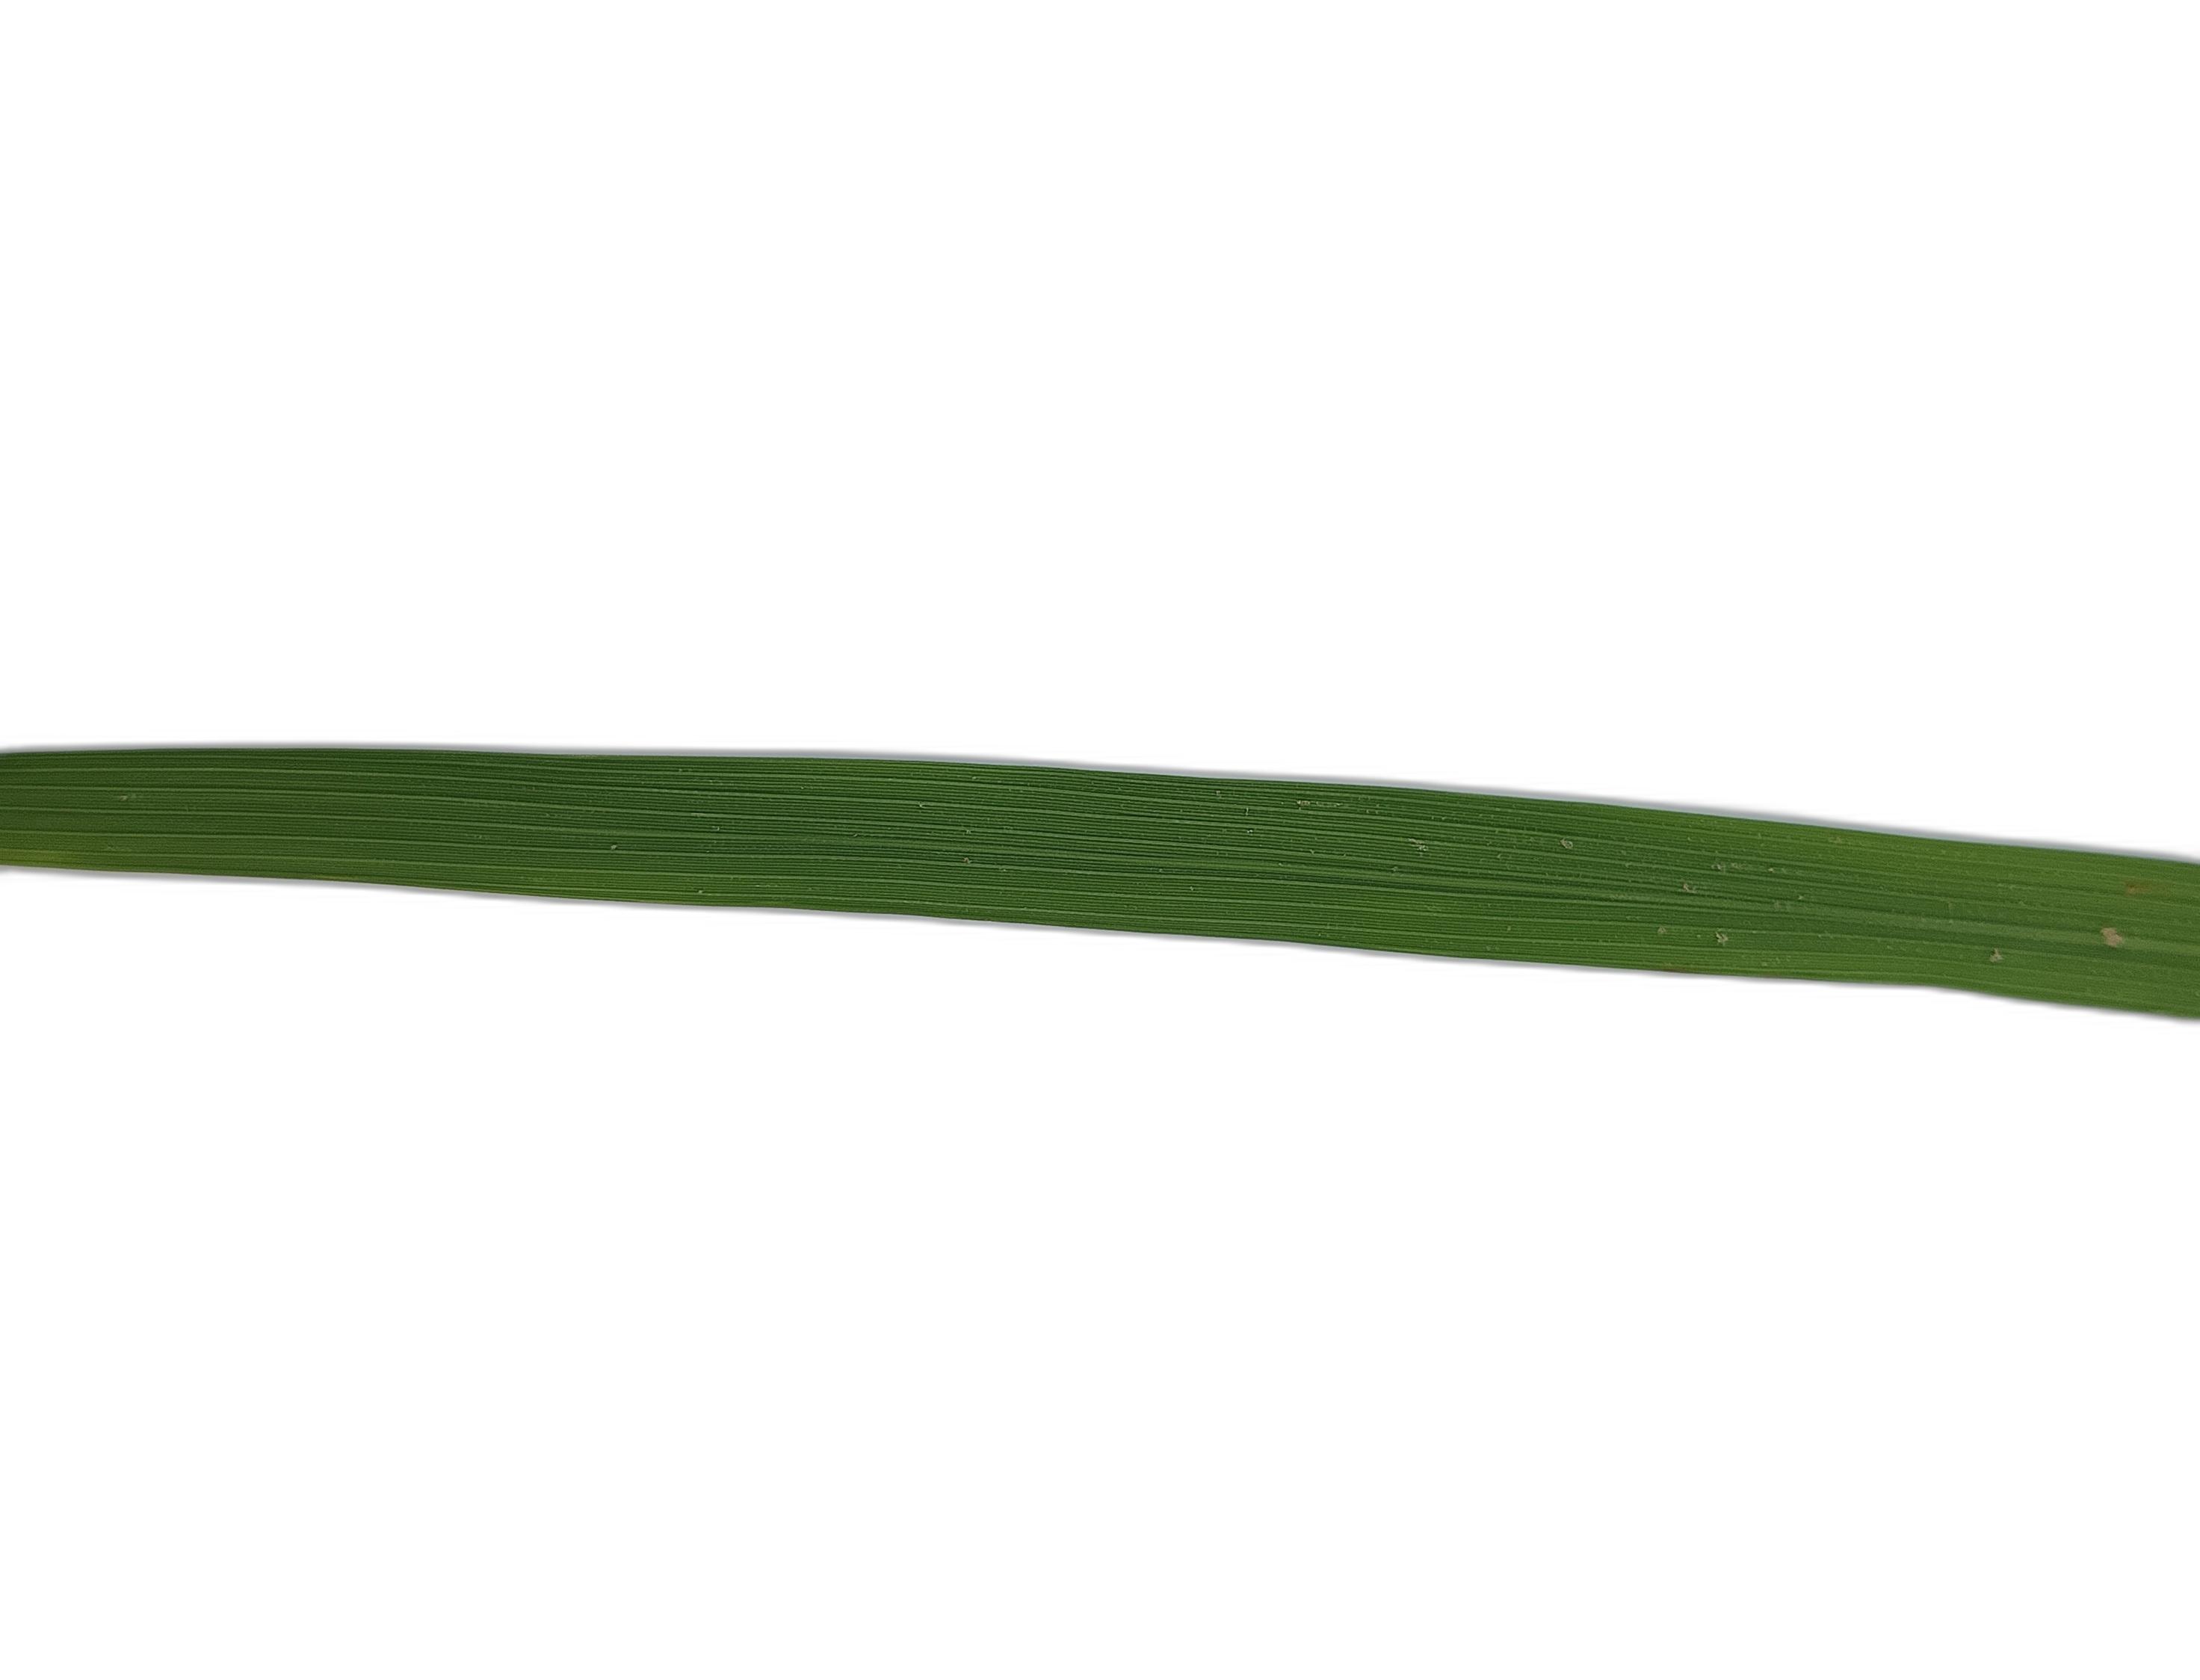
Label: Healthy